Shady Grove (Gladys, Virginia)

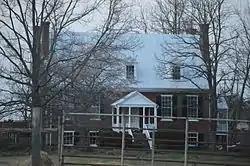
Front of the house

Shady Grove is a historic home located near Gladys, Campbell County, Virginia. It was built in 1825, and is a -story, brick Federal-style farmhouse with a gable roof. The house has double-pile, center-passage plan. The house was built by Paulina Cabell Henry on land inherited from her father, Dr. George Cabell of Point of Honor, Lynchburg, Virginia.